Stropharia caerulea

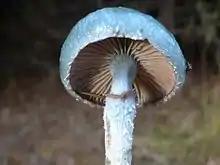
A prominent characteristic is the smooth and scaly surface upper and lower stipe texture, divided by a short-lived annular zone.

Fruitbodies have conical to flattened caps measuring in diameter. They usually have a low, broad umbo. The colour of the cap depends on its age, ranging from pale blue-green to yellowish-bluish green. There is often a whitish zone around the margin, which invariably has bluish-green tints. When moist, the cap is sticky with a cuticle that may be readily peeled; dry caps are smooth and shiny. Gills are initially pale purplish-brown, becoming darker brown in age as the spores mature. They have an adnate or sinuate attachment to the stipe. The stipe has a short-lived annular (ring) zone; above this zone the stipe is smooth, while below it is fibrous and scaly. The flesh is colourless, although it may have tinges of blue in the cap and stipe, and lacks any distinctive odour or flavour. "Stropharia cyanea" fruit bodies are of unknown edibility.